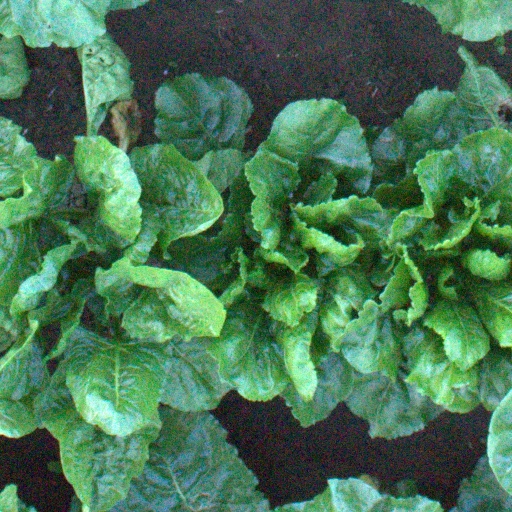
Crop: sugar beet